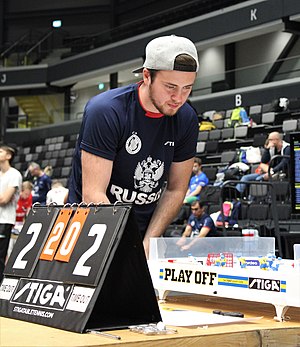
Bordhockey
Verdensmester - 2019 Maxim Borisov (Rusland)
Bordhockey er en sport der spilles på Stiga bordhockey-spil. I 1982 blev det første svenske mesterskab afviklet i Upplands Väsby. Der findes i dag organiseret bordhockey i mange lande – hovedsageligt i Nord-, Central- og Østeuropa samt i Nordamerika og Japan.